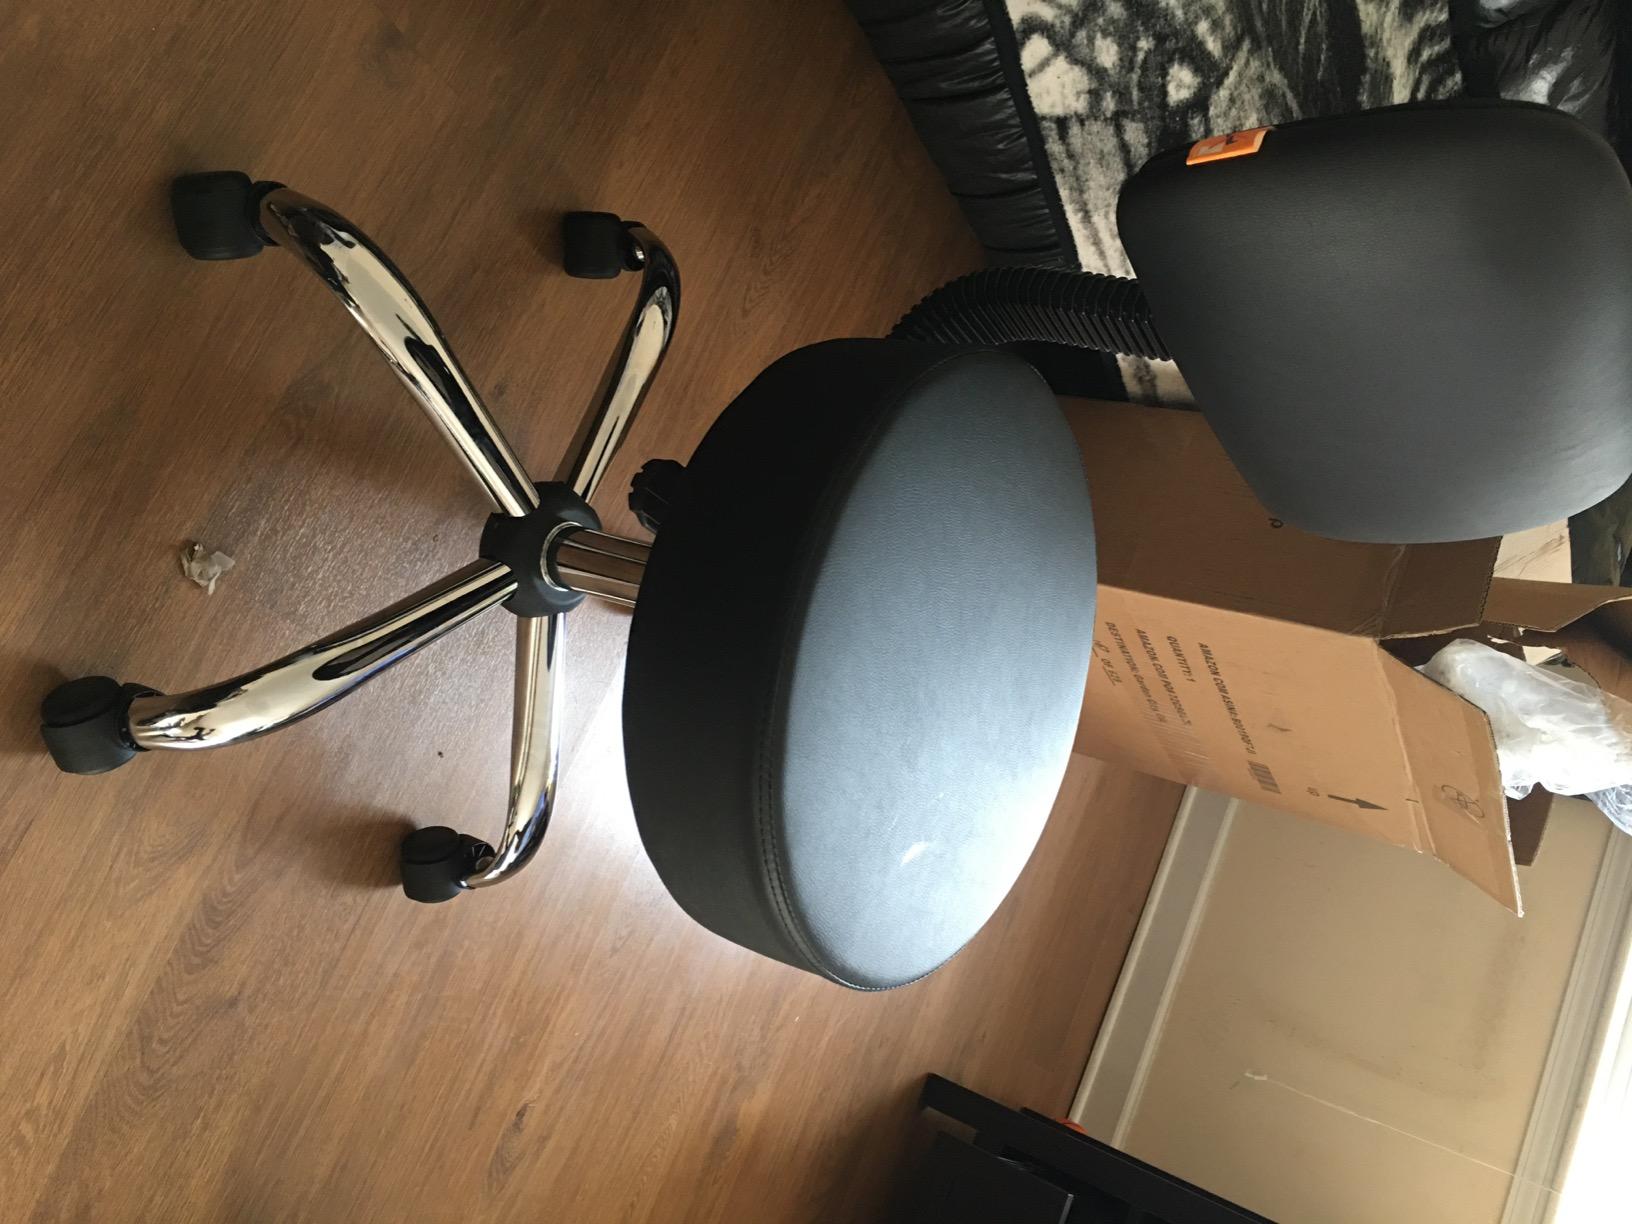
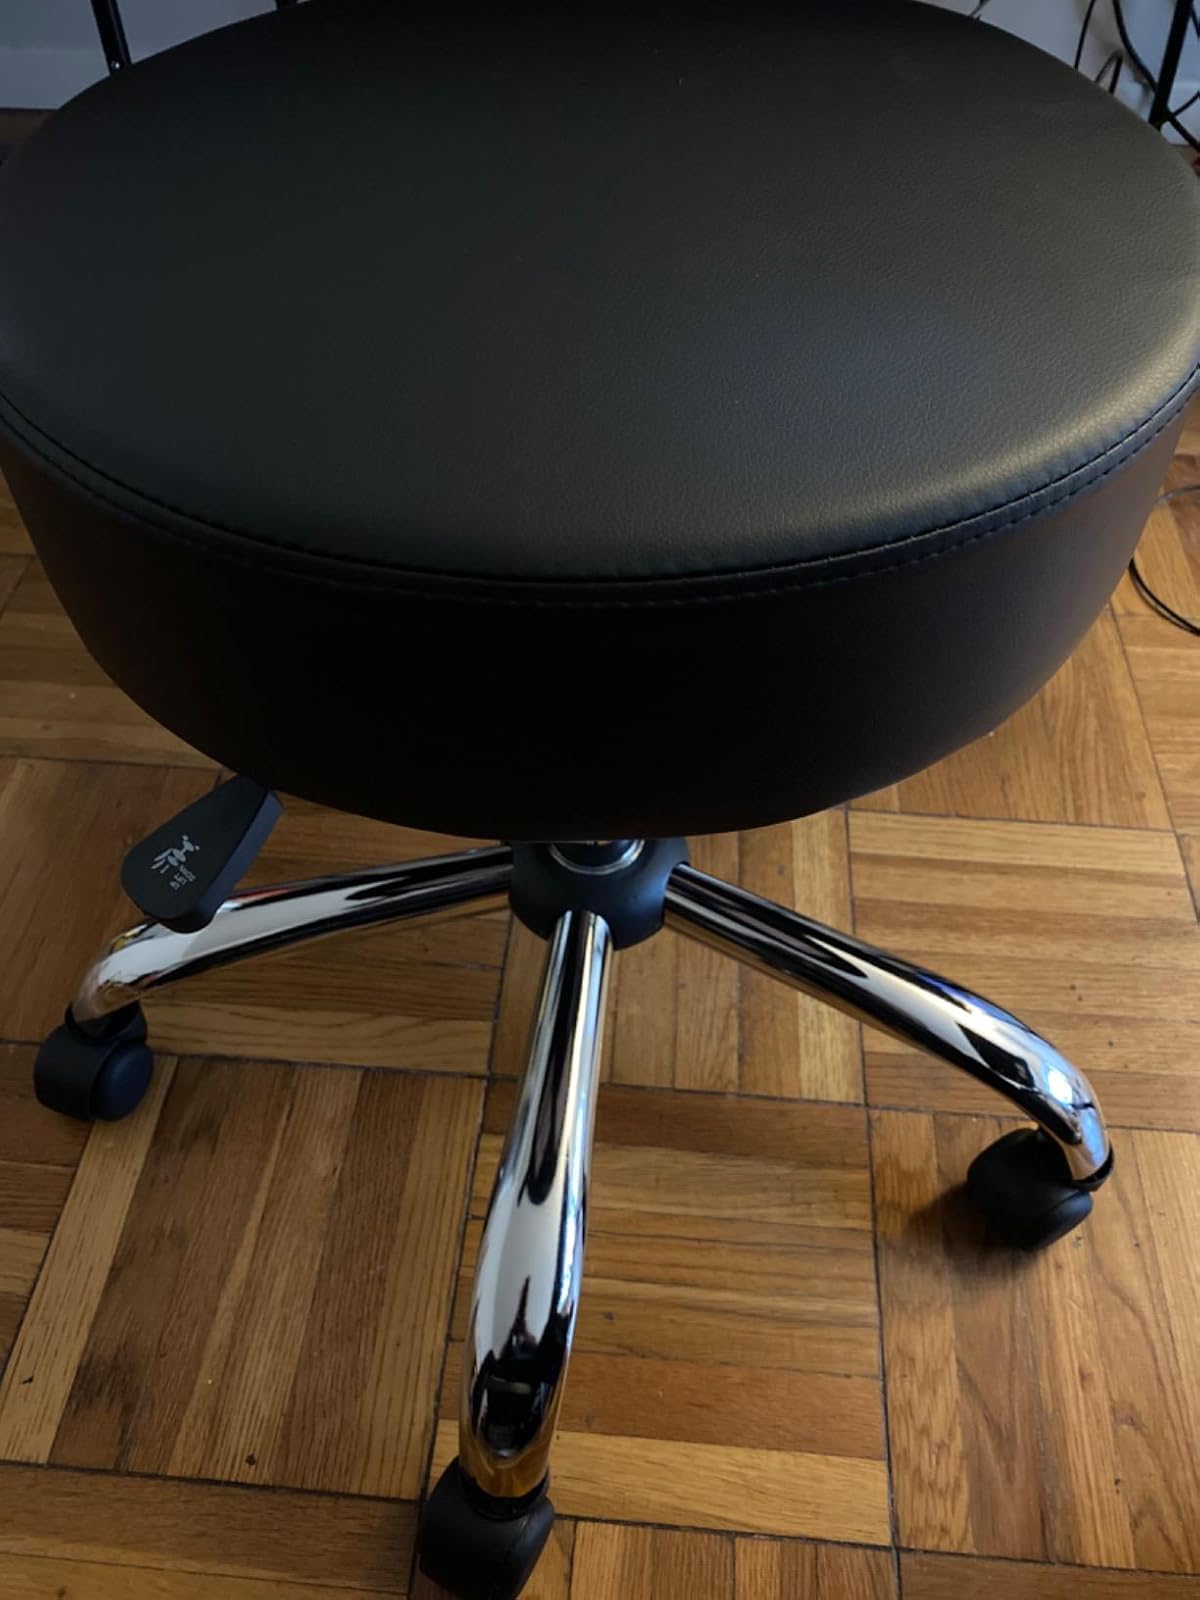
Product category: stool
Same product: no